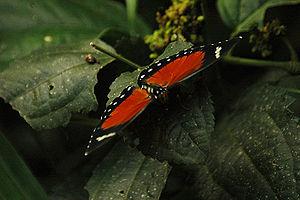
Euphaedra est un genre de lépidoptères de la famille des Nymphalidae et de la sous-famille des Limenitidinae.